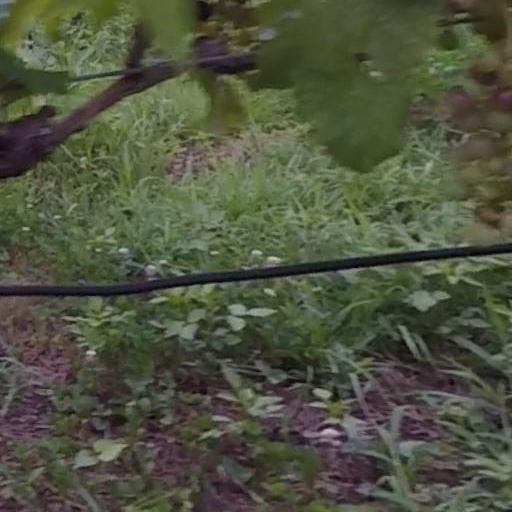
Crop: grape